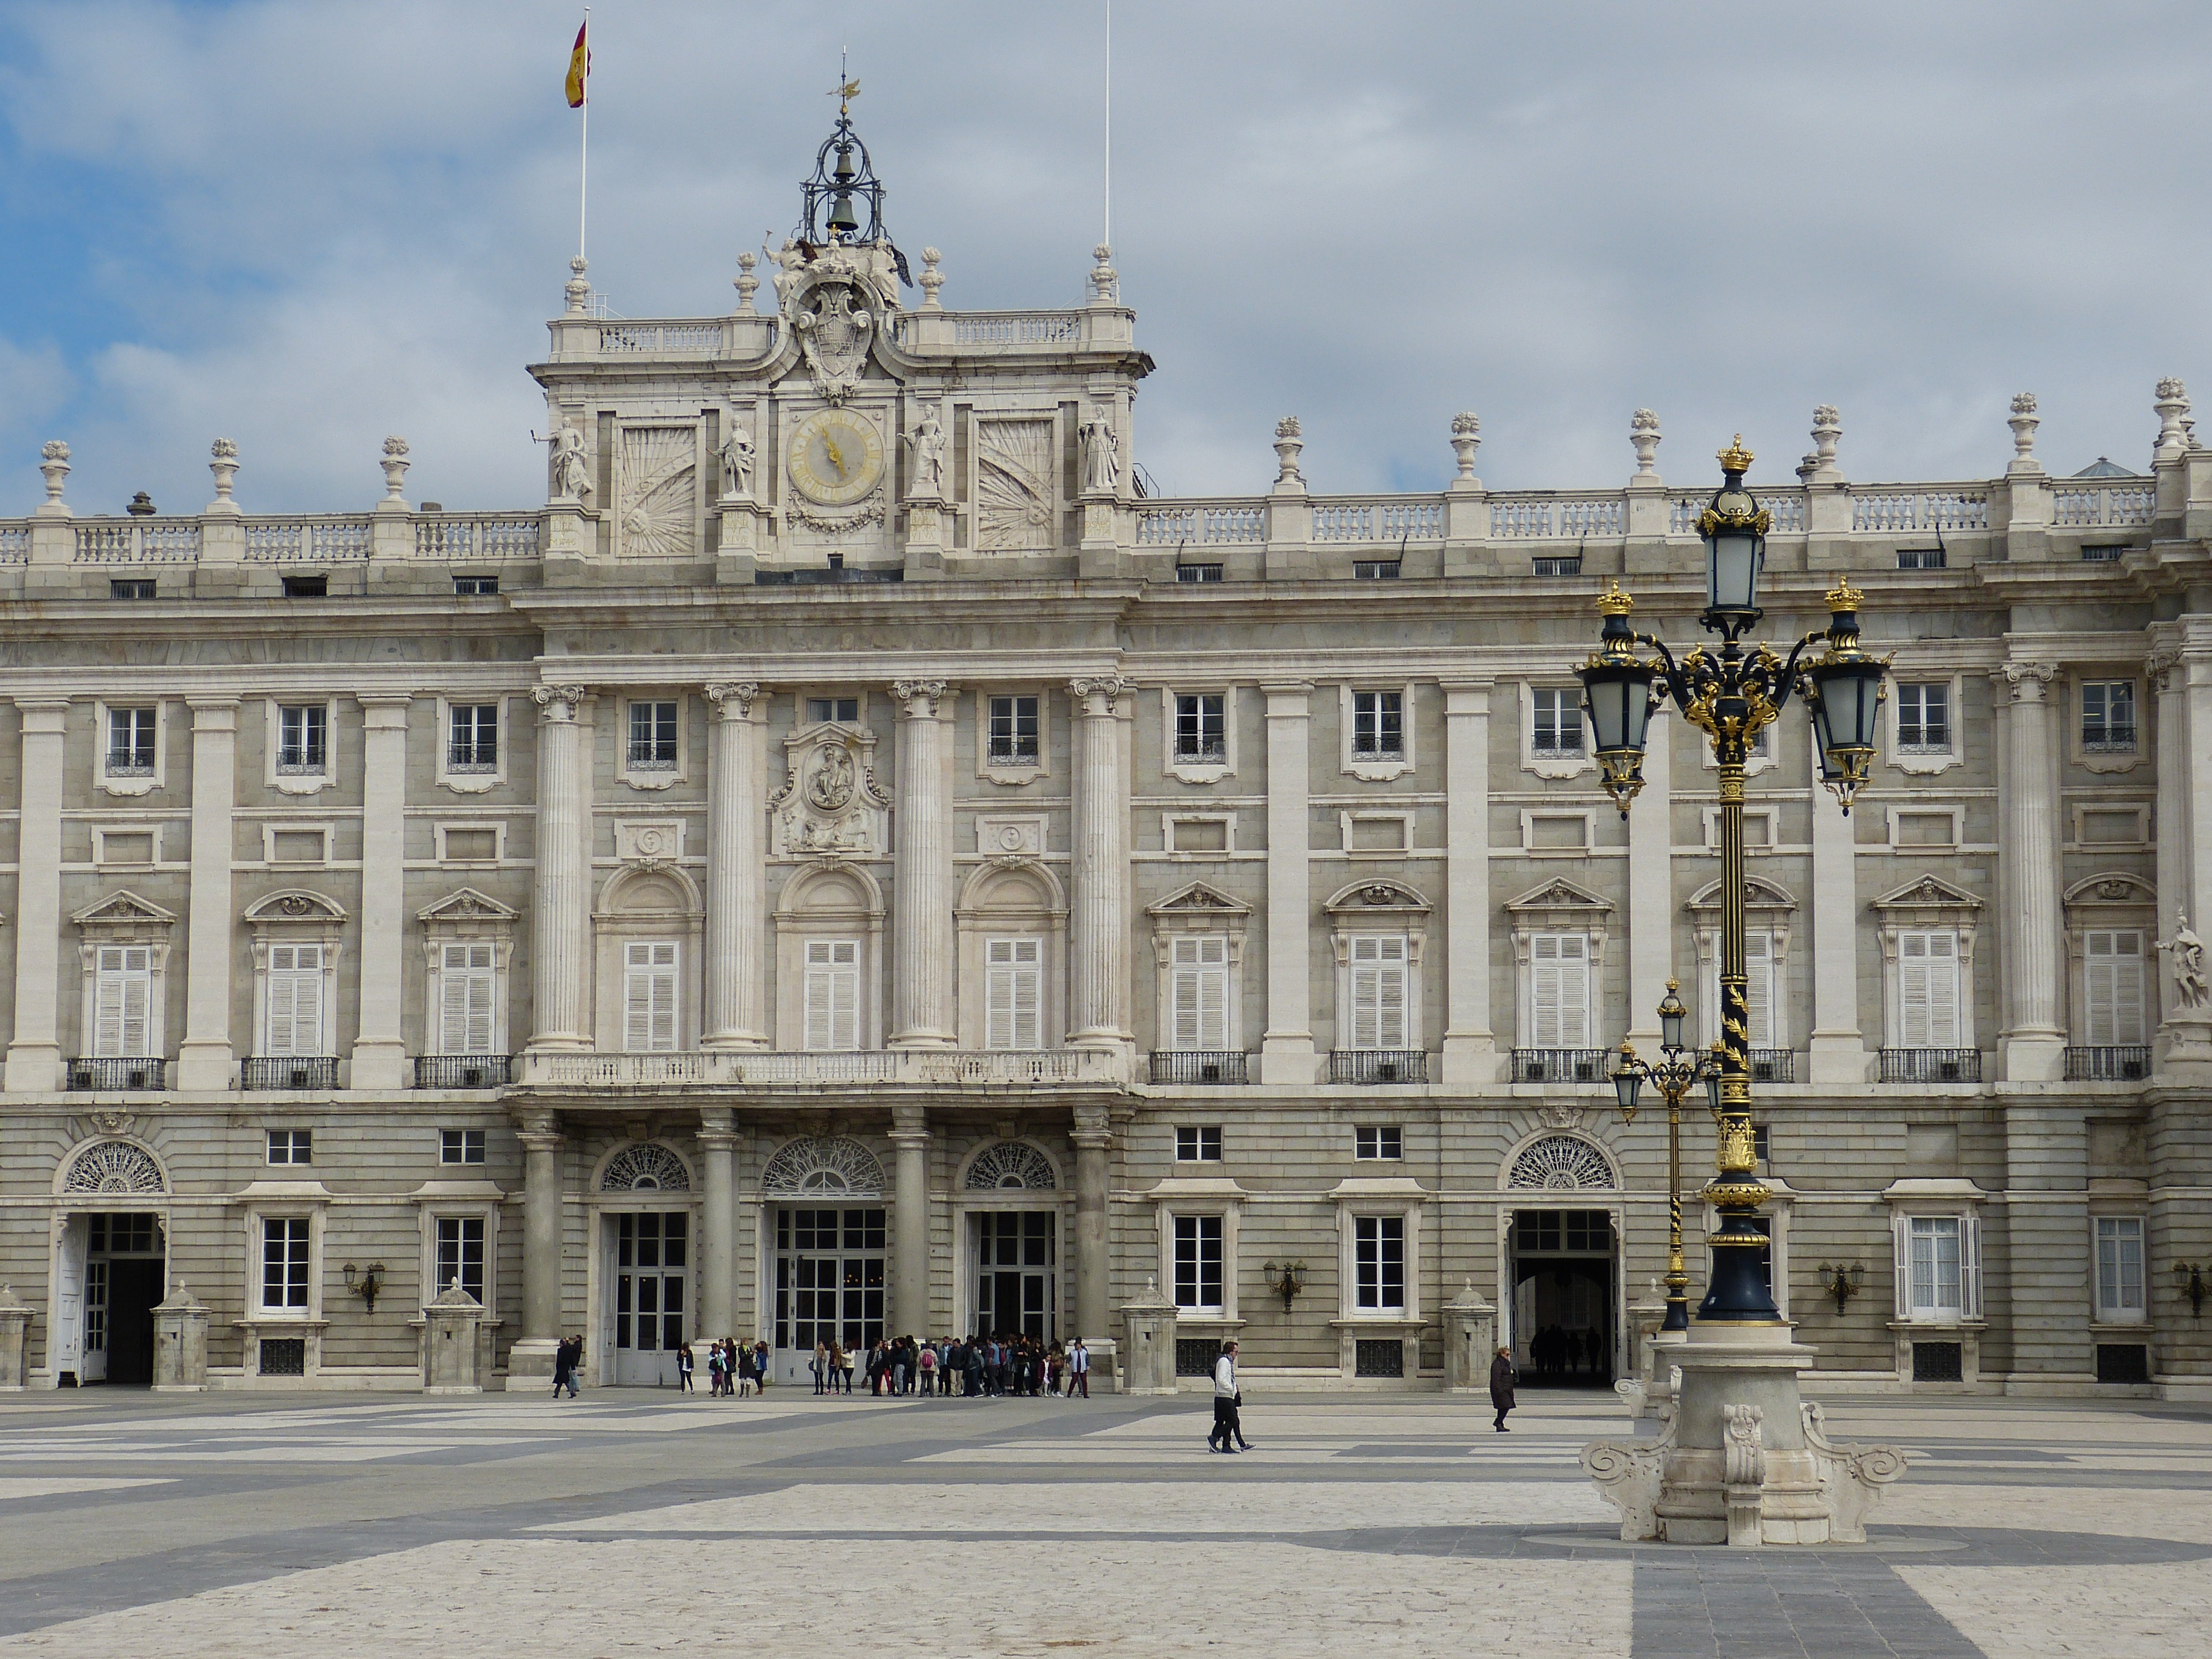
architecture, structure, window, building, chateau, palace, city, cityscape, downtown, lantern, space, plaza, castle, landmark, facade, residence, king, madrid, town square, historically, classical architecture, ancient history, human settlement